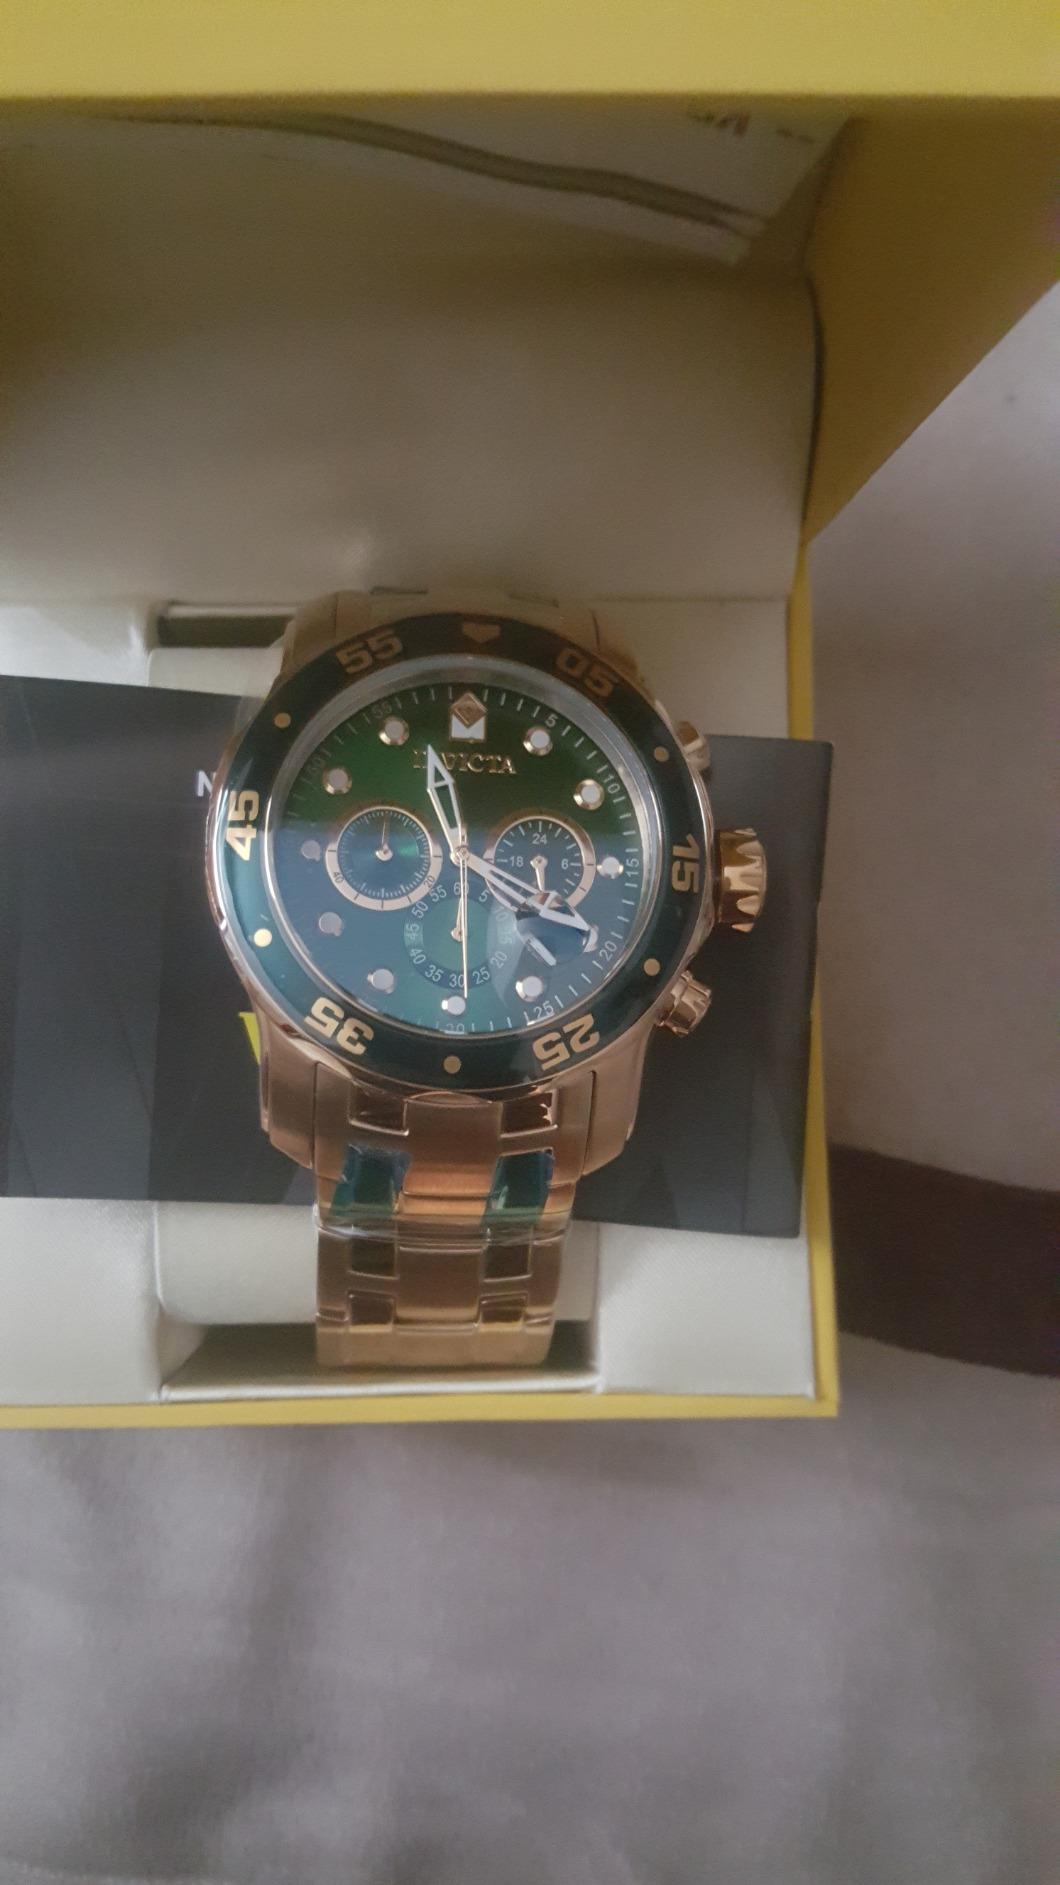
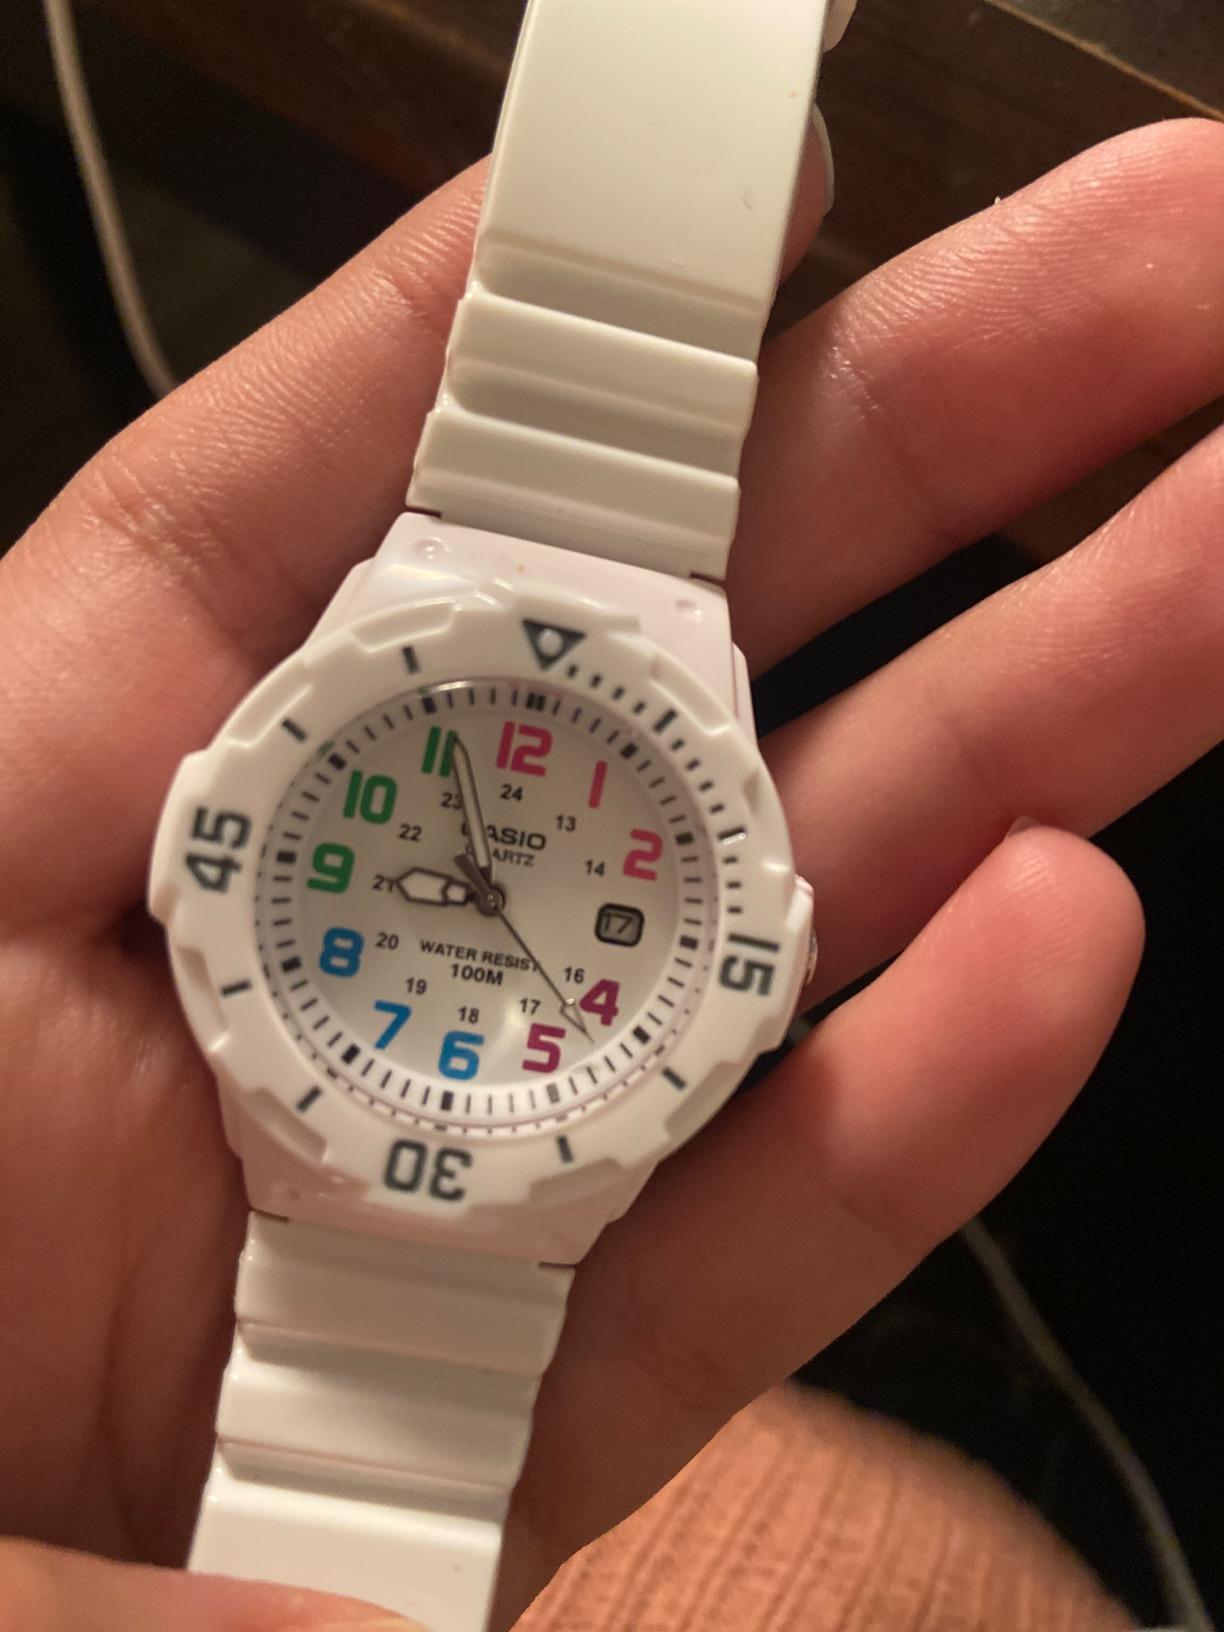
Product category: accessories_watch
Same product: no